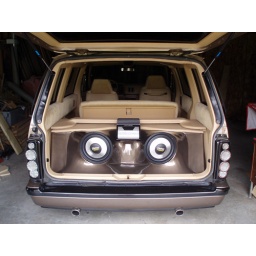
Two 12inch Clarion subs in an home made sub box powered by Alpine